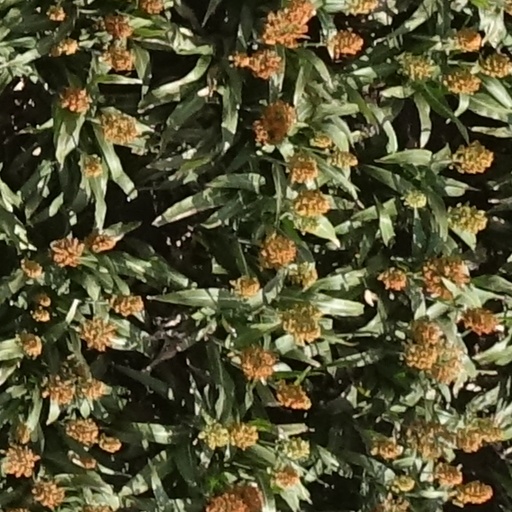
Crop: sorghum